Neuvicq-le-Château

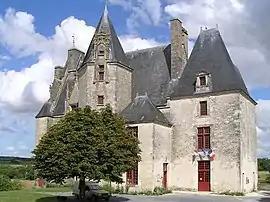
The chateau in Neuvicq-le-Château

Neuvicq-le-Château is a commune in the Charente-Maritime department in southwestern France.